Keir Dullea

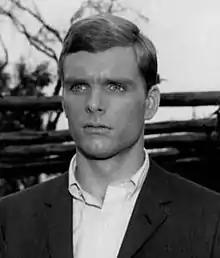
Dullea in "Kraft Mystery Theatre"s "Cry Ruin" (1962)

Keir Atwood Dullea (born May 30, 1936) is an American actor. He is best known for his portrayal of astronaut David Bowman in the 1968 film "" and its 1984 sequel, "". His other film roles include "David and Lisa" (1962), "Bunny Lake Is Missing" (1965) and "Black Christmas" (1974). Dullea studied acting at the Neighborhood Playhouse School of the Theatre in New York City. He has also performed on stage in New York City and in regional theaters; he has said that, despite being more recognized for his film work, he prefers the stage.